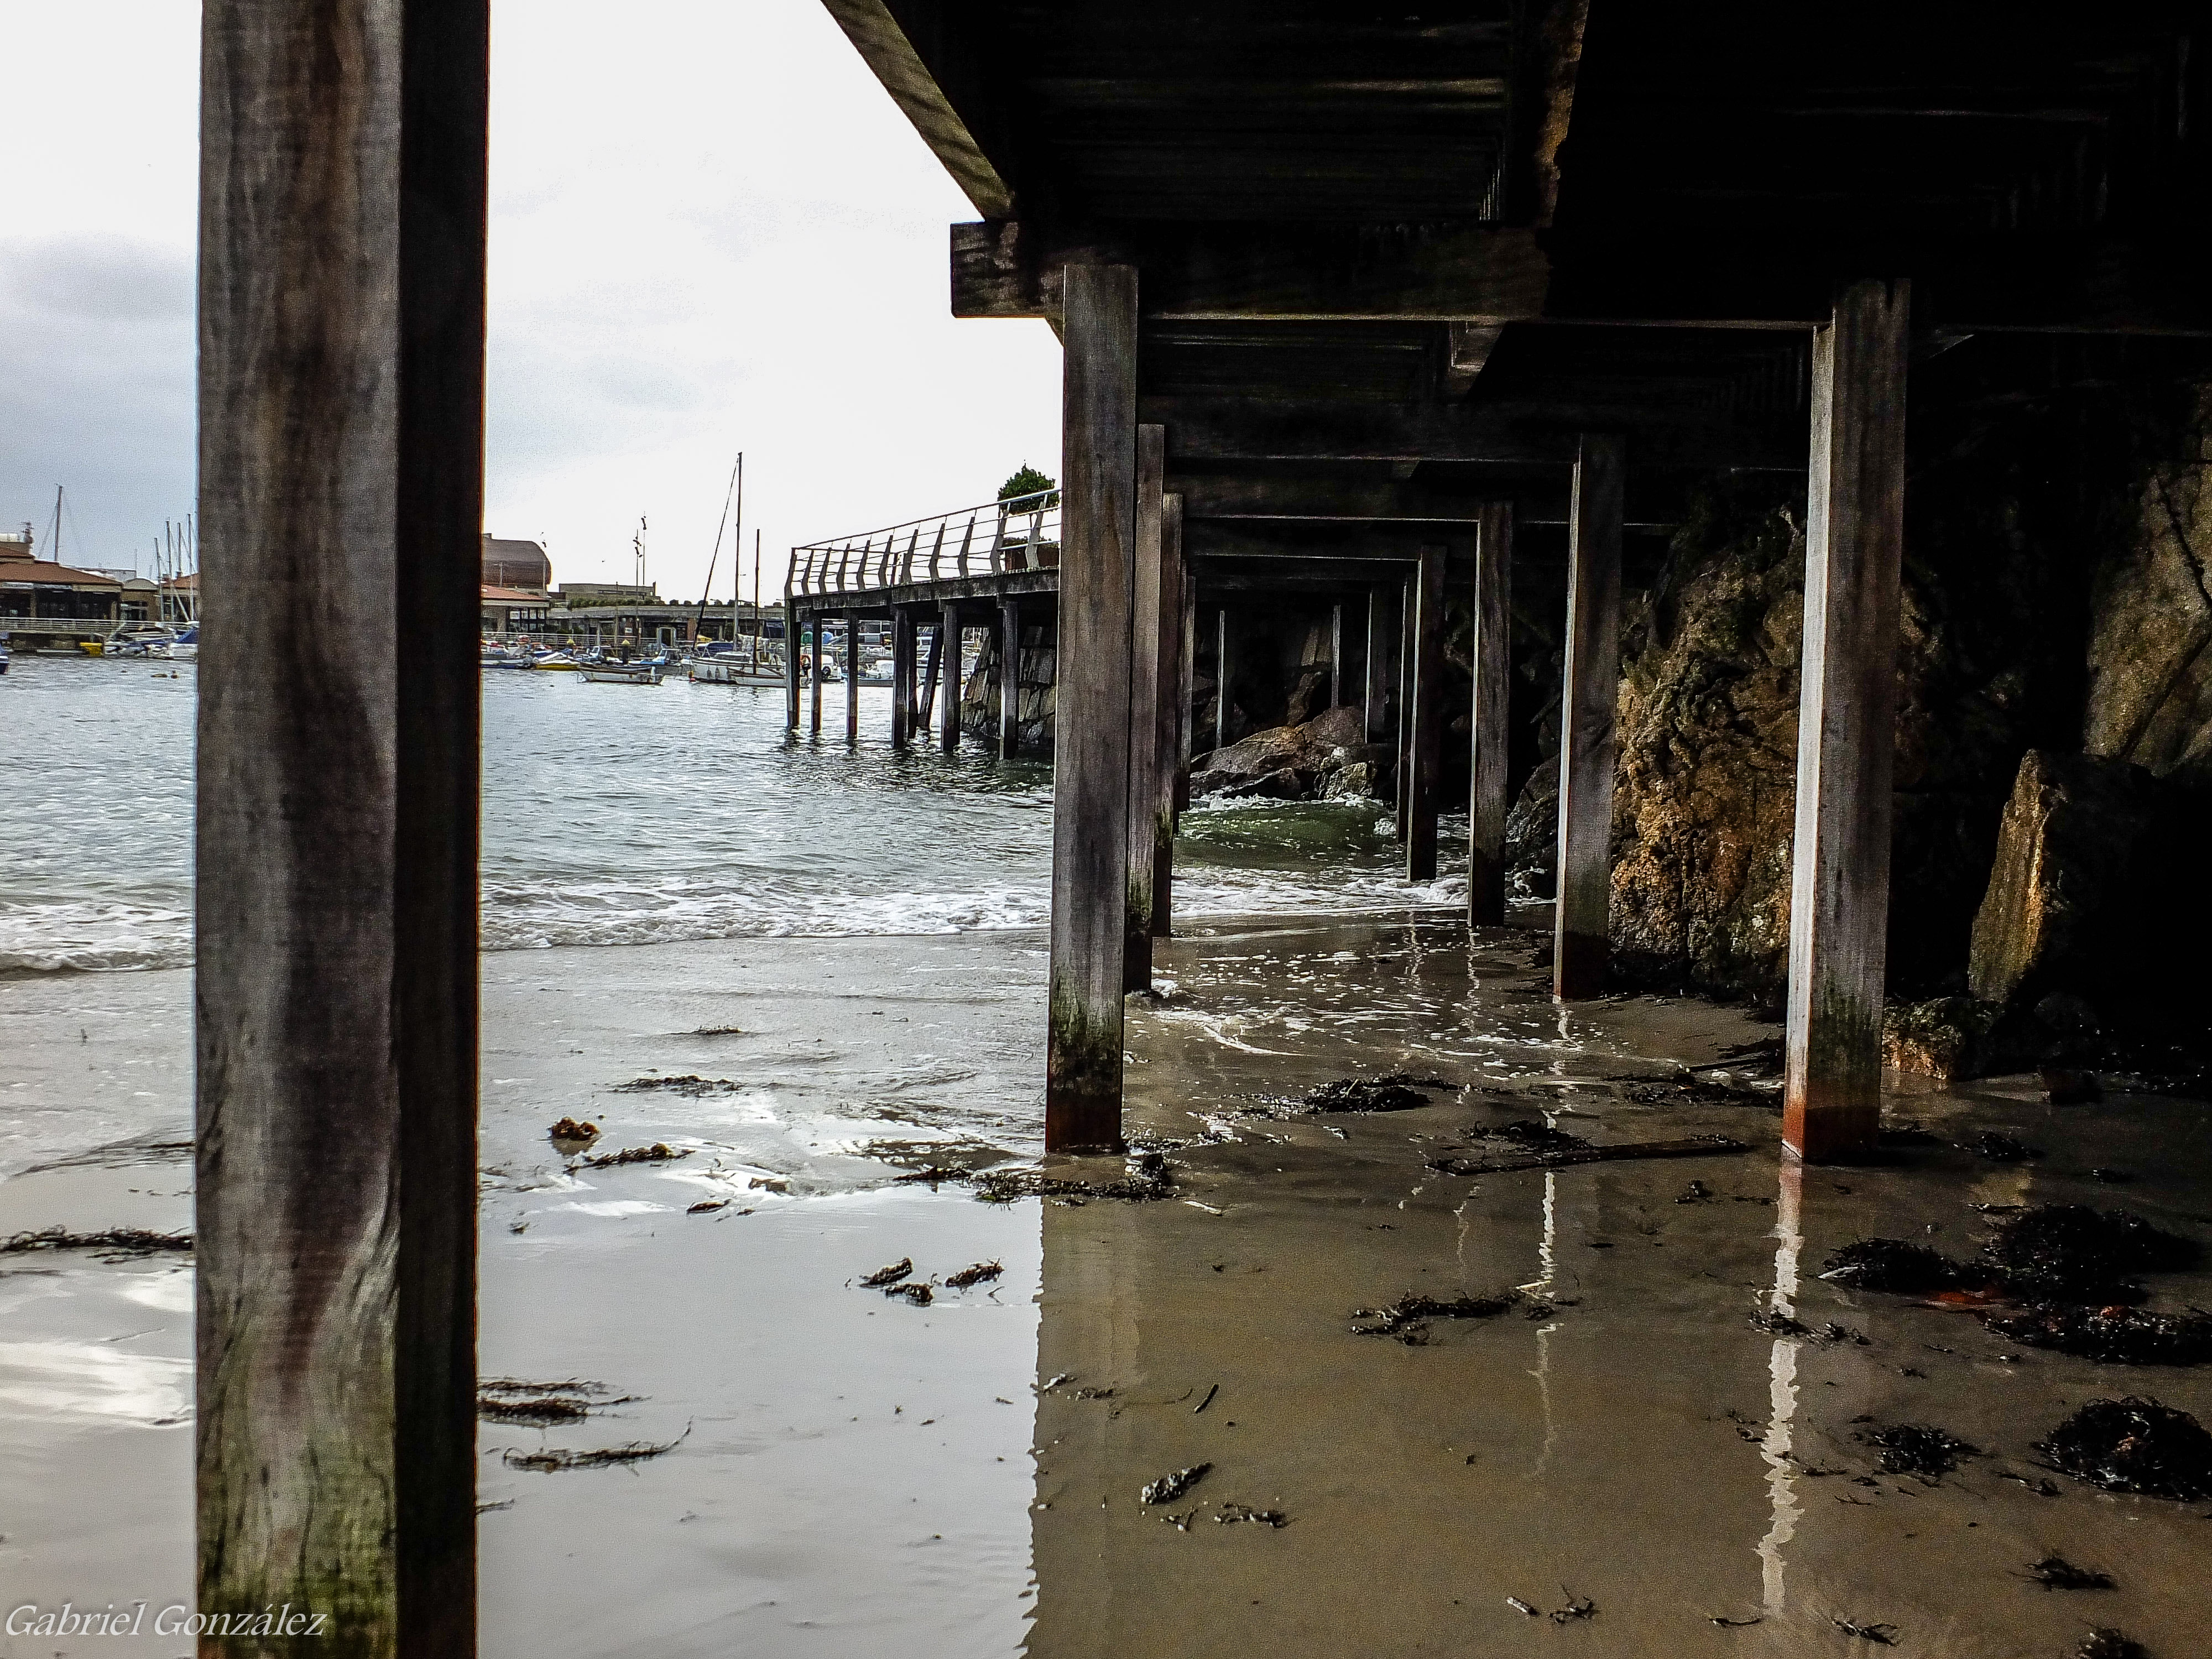
landscape, sea, water, reflection, spain, galicia, sanxenxo, paisajes, espana, ggl1, gaby1, fujifilmxs1, ruadamadridsanxenxogaliciaespa asanxuan, ruadamadridsanxenxogaliciaespa a